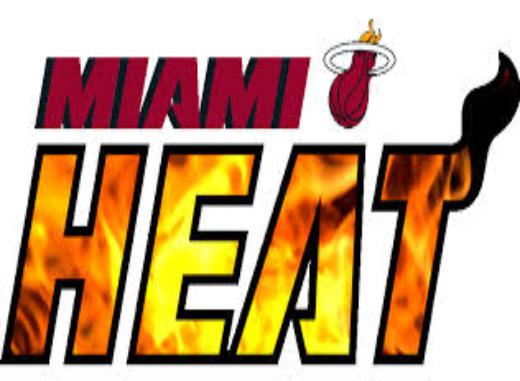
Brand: Heat-2
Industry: Clothes